Royal bastard

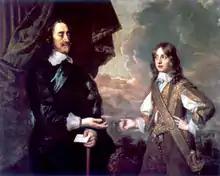
Charles I with his son, the future James II. Both James and his older brother Charles II were known for their numerous illegitimate children.

By Elizabeth Boyle, Viscountess Shannon (1622–1680):